Describe the emotion expressed in this image:  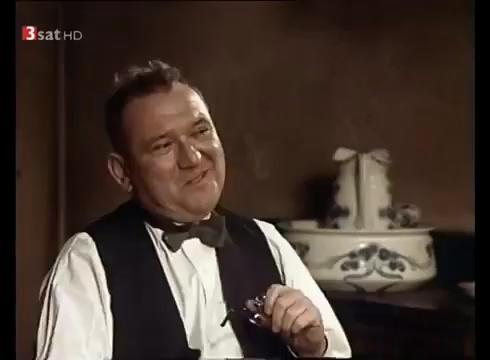
This person displays Fear, valence and arousal with low intensity.